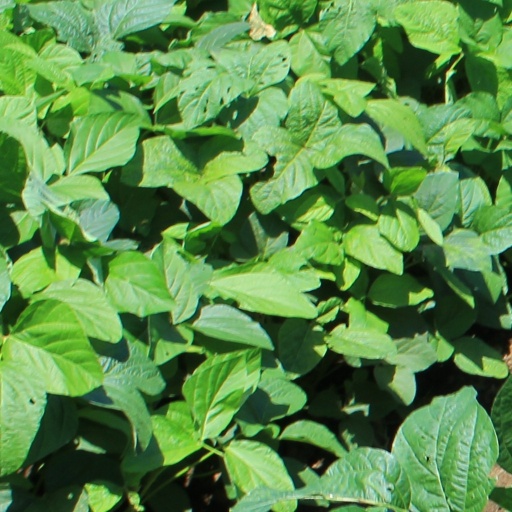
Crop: soybean